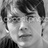
Emotion: neutral